Perseus (spy)

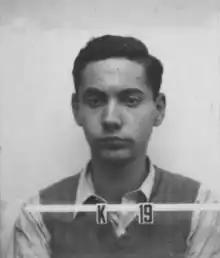
The American physicist and Soviet spy Theodore Hall shares some characteristics attributed to Perseus.

In April 1999 American scientist, activist, and president of the Federation of American Scientists from 1970 to 2000, Jeremy Stone, published his memoirs under the title "Every Man Should Try: Adventures of a Public Interest Activist".